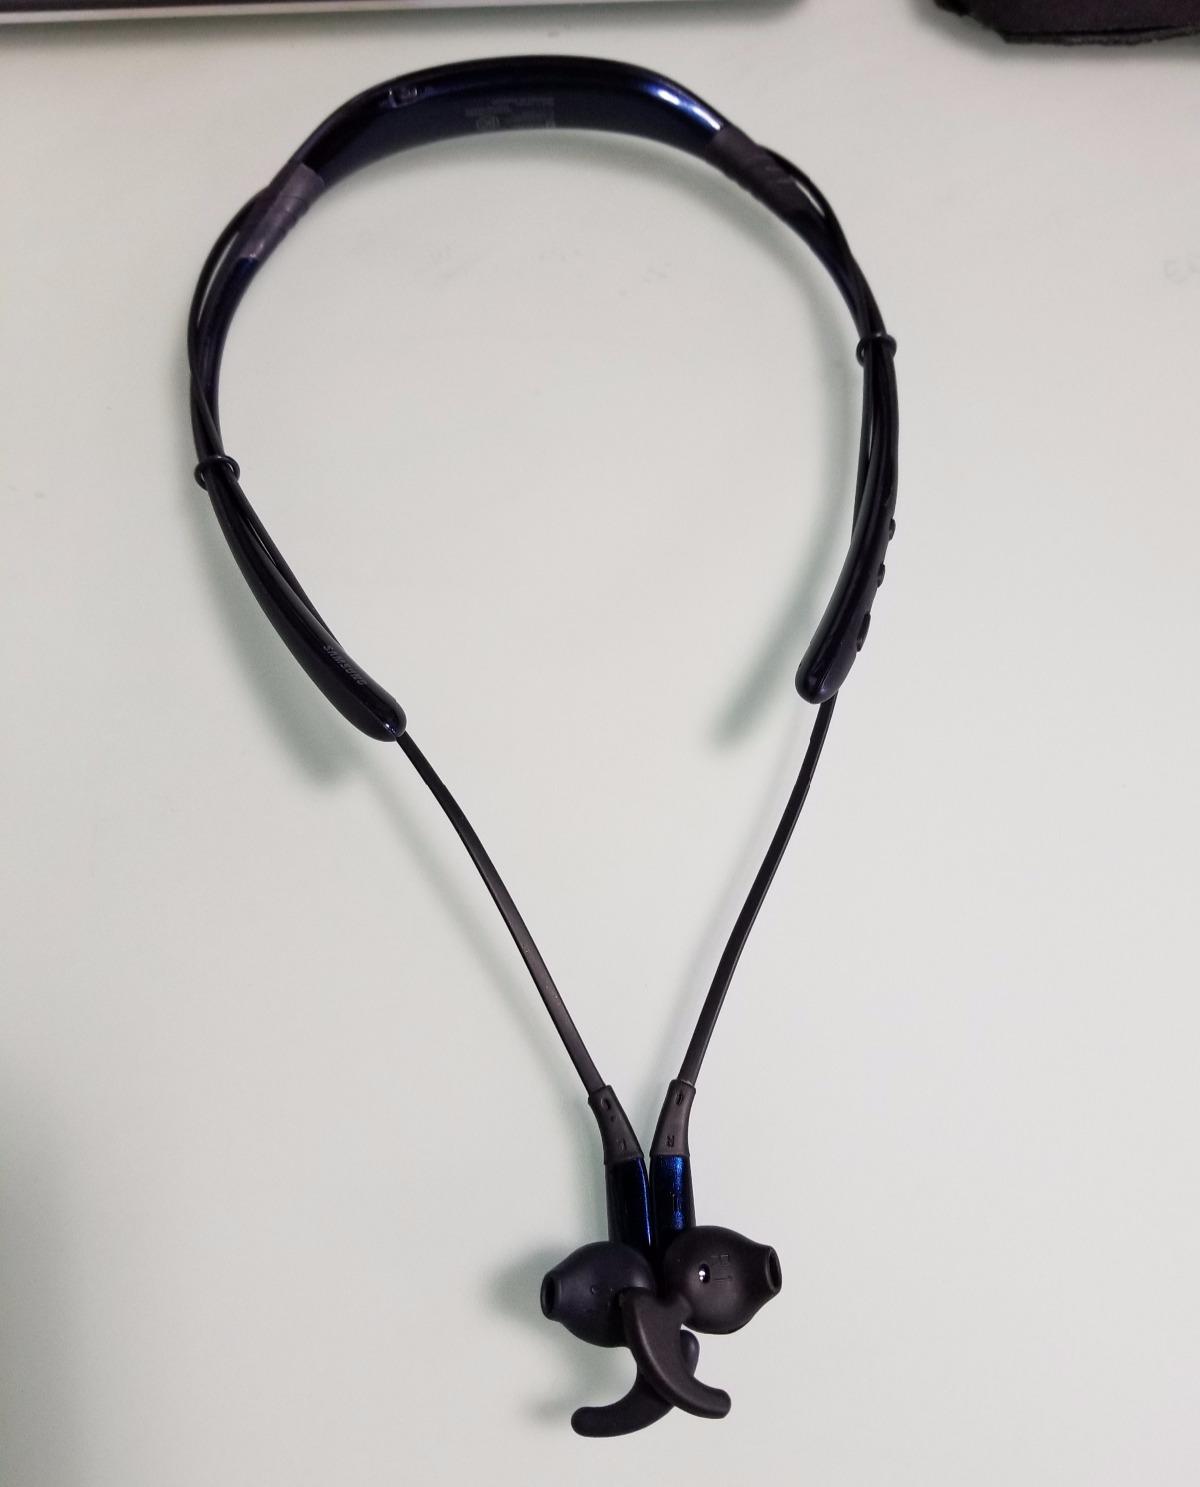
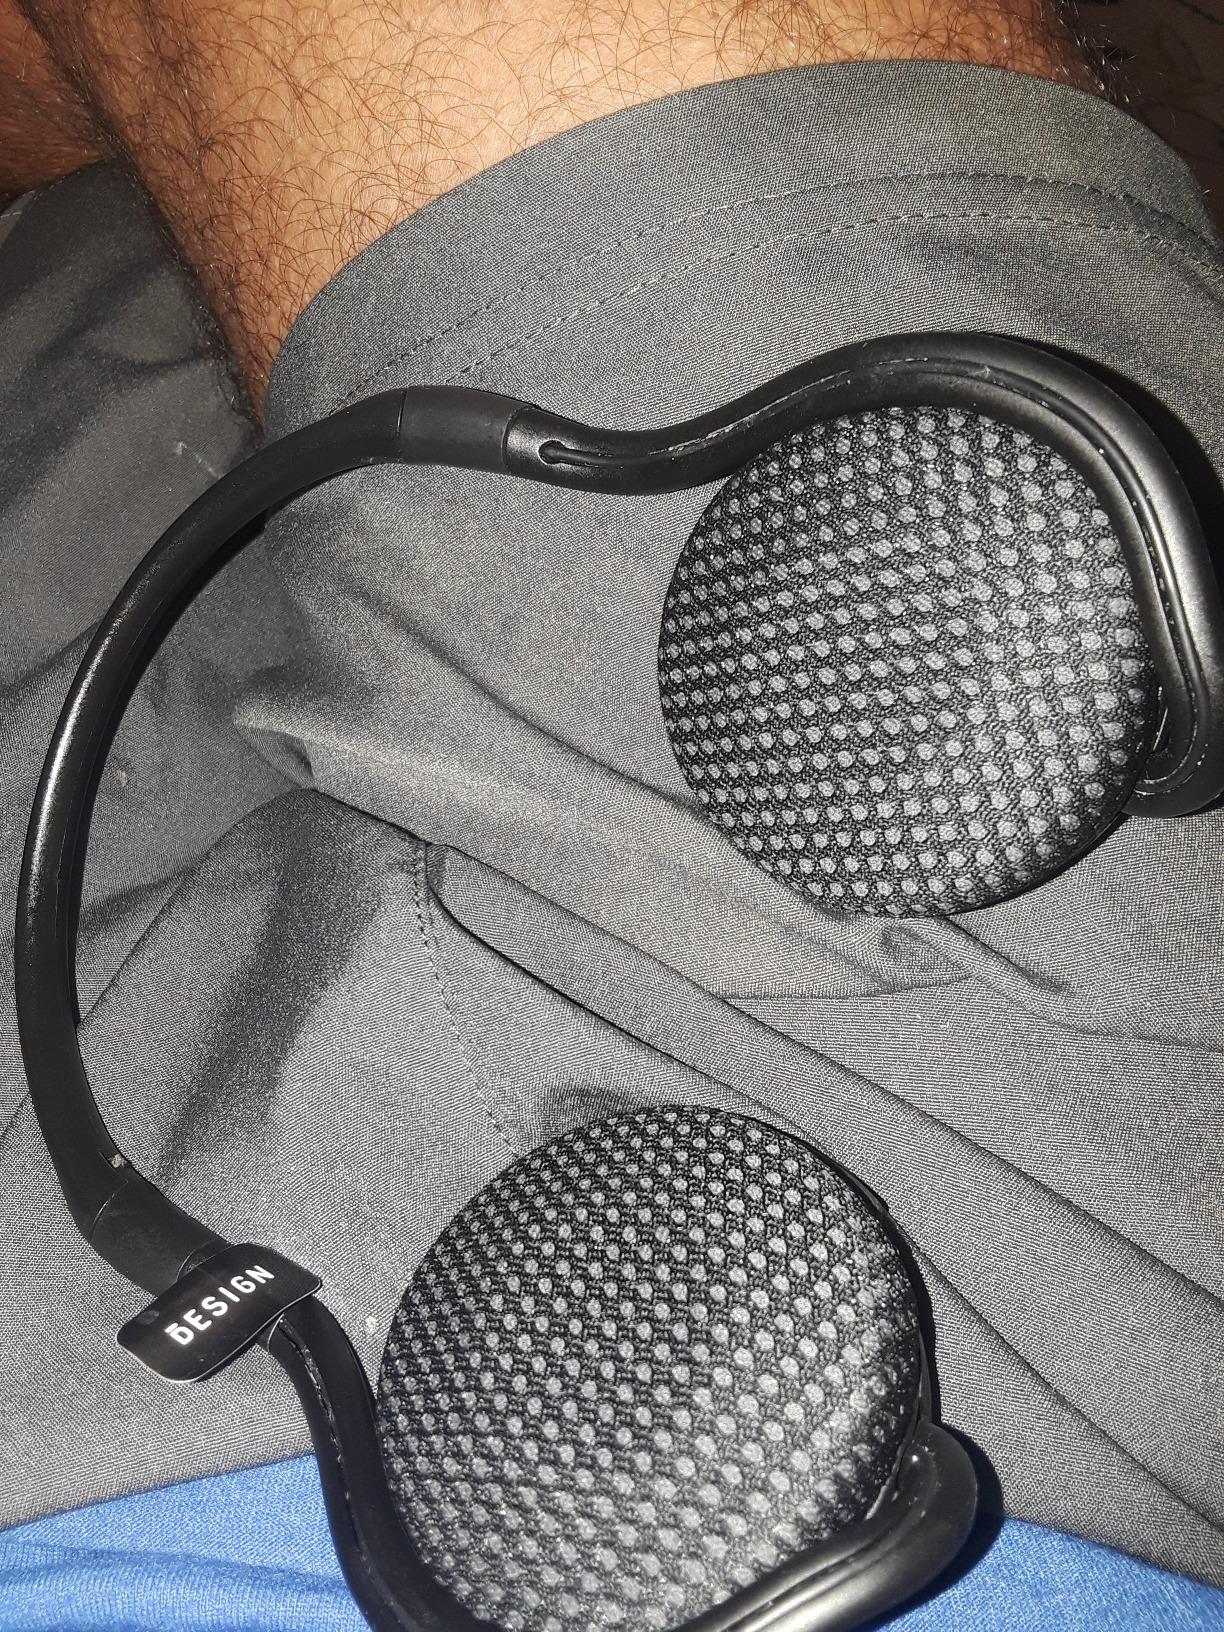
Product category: headphones
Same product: no